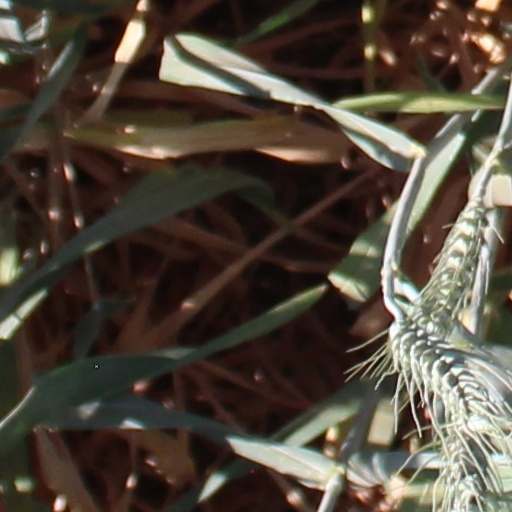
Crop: wheat